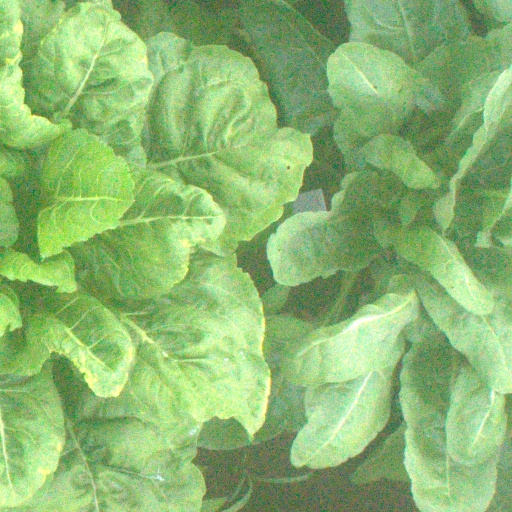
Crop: sugar beet